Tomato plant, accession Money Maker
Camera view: vertical (180 deg); turntable rotation: 150 degrees
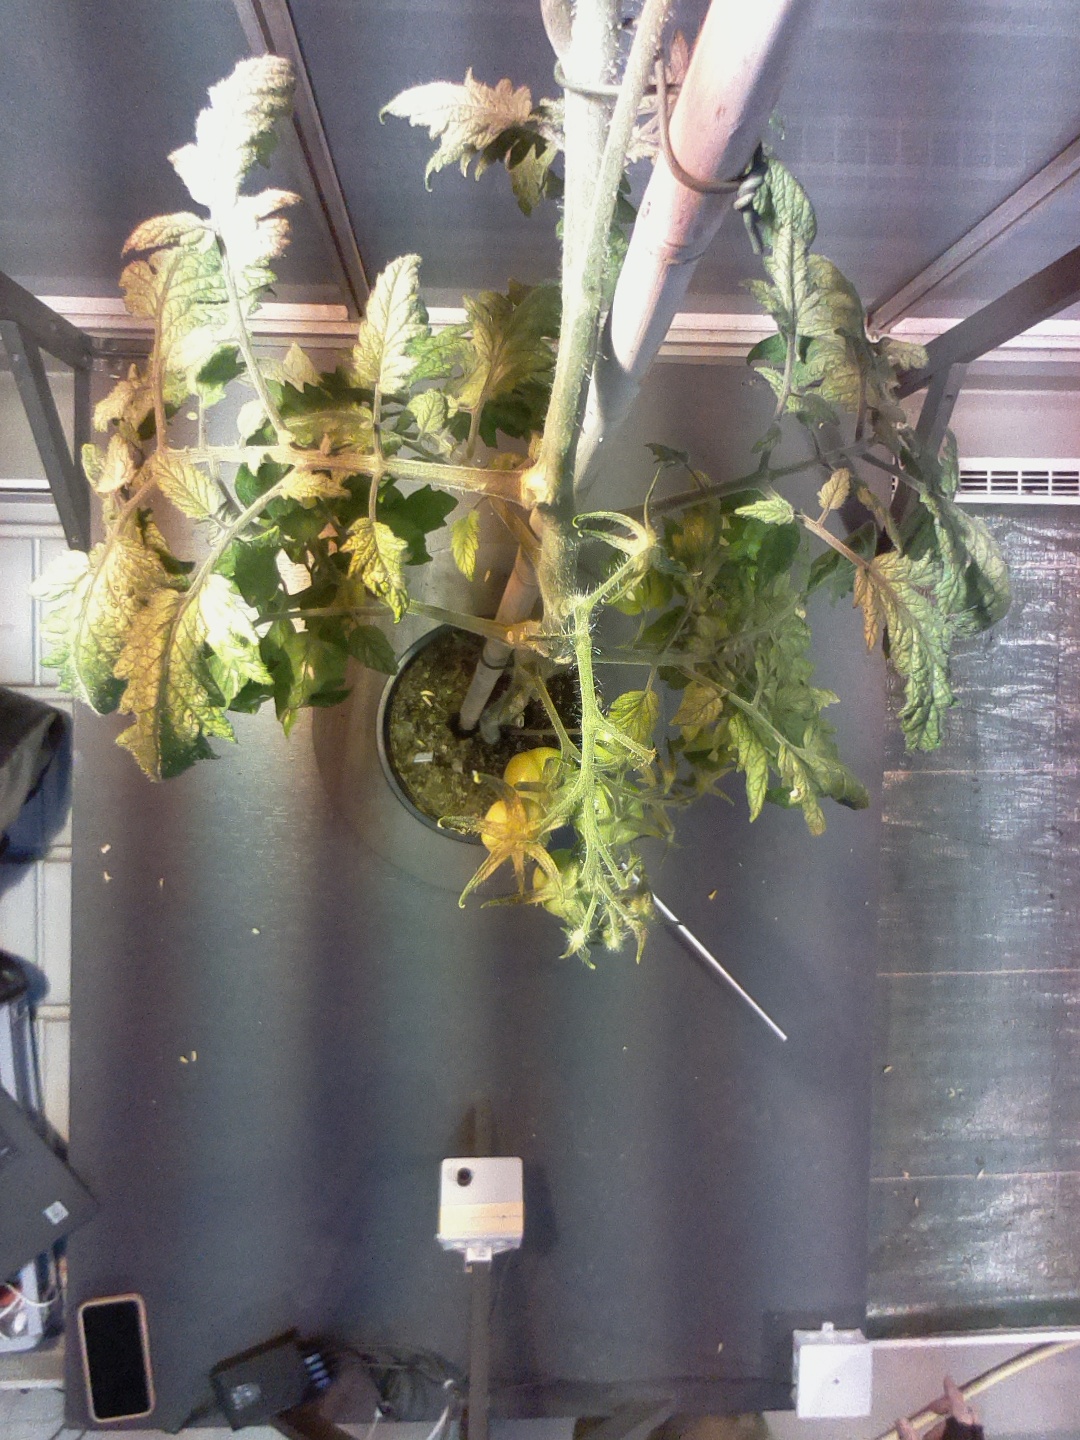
BBCH growth stage 77: 70%-80% of final fruit size